New South Wales Police Force

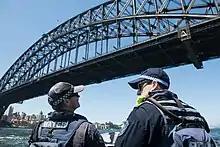
Marine Area Command officers on duty in Sydney Harbour

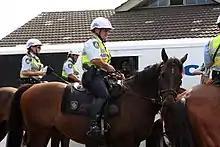
Mounted Unit officers on patrol at a festival

The current commissioner of the NSW Police is Karen Webb, . The Minister for Police, is responsible to the Parliament of New South Wales for the police portfolio.